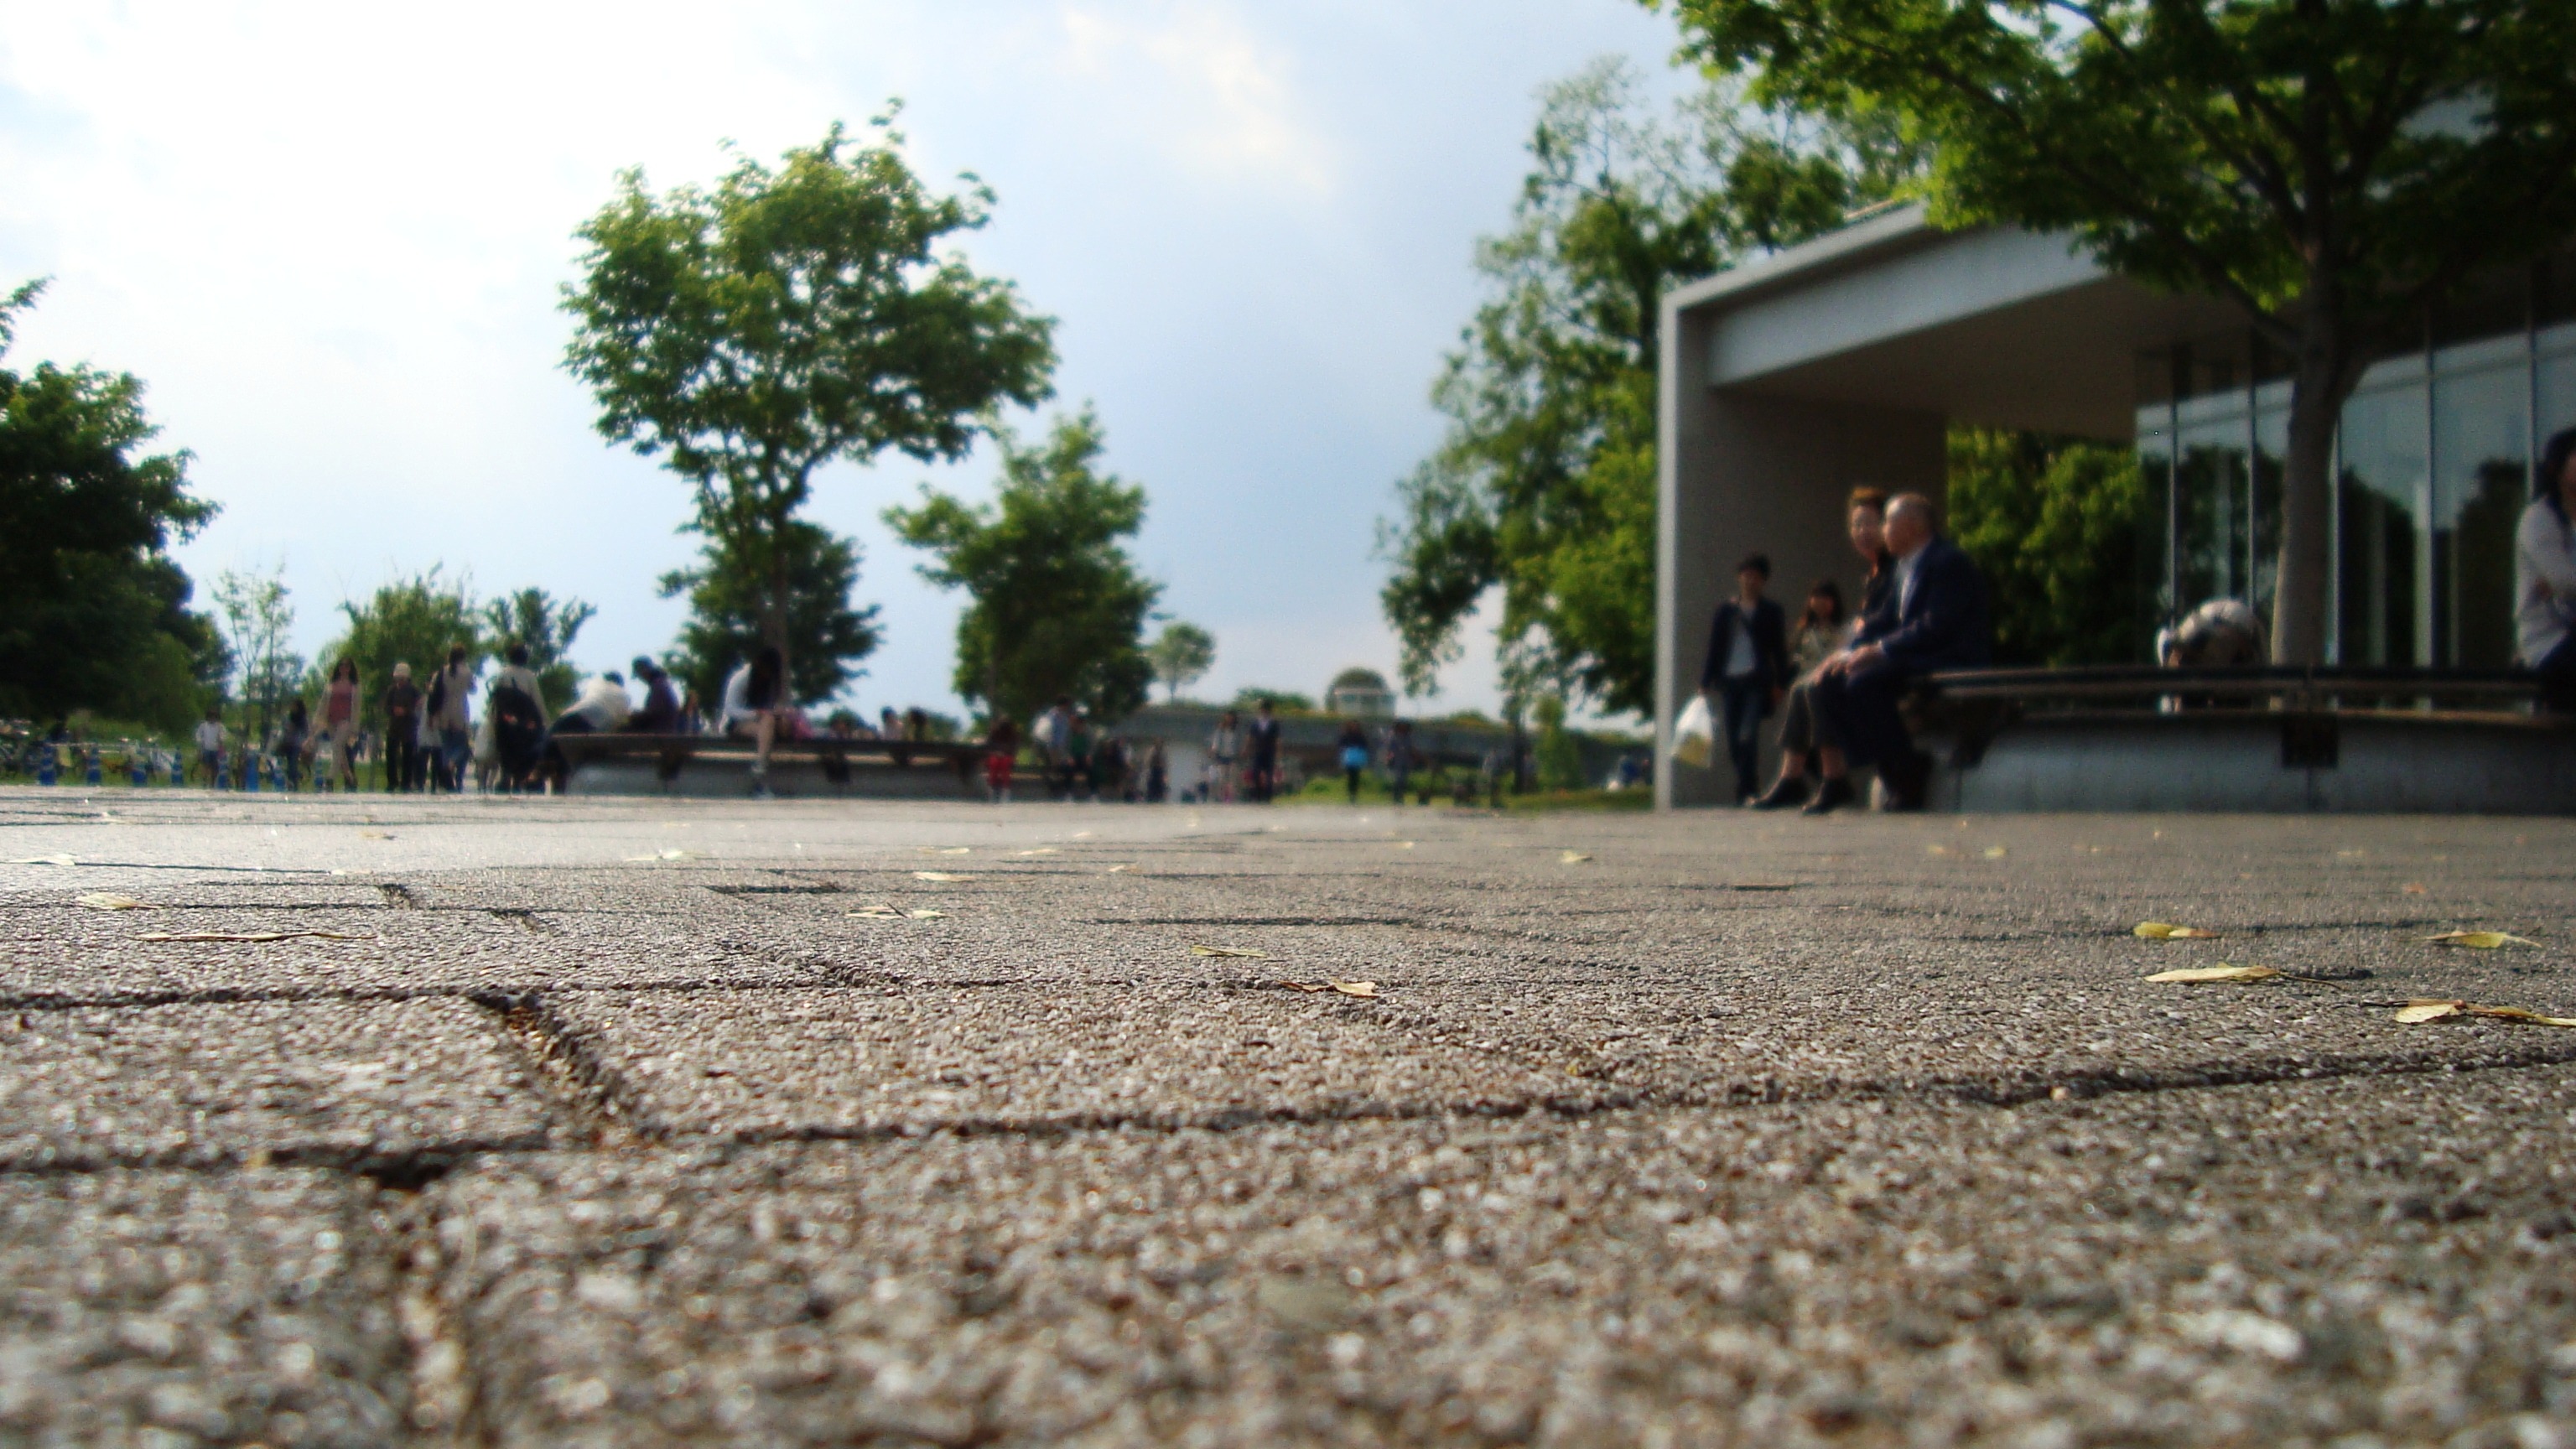
tree, sky, track, city, urban, stone, asphalt, suburb, park, japan, trees, clouds, neighbourhood, road surface, residential area, human settlement